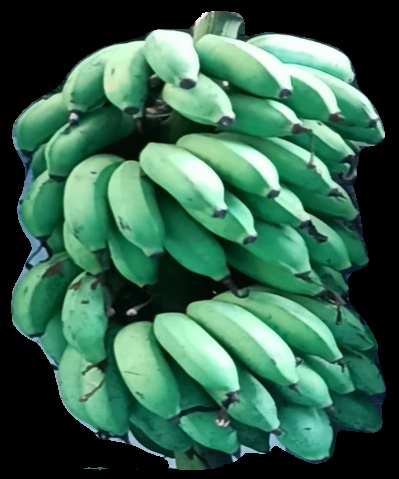
Variety: rasbale
Grade: grade2